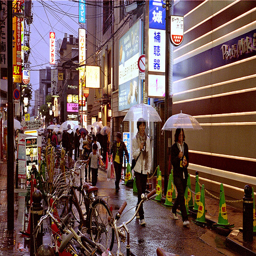
Pedestrians walk along a narrow street with their umbrellas.
A group of people walking down a street holding umbrellas.
people waking in the street with their umbrellas opened
A group of people on a street with umbrellas.
a bunch of people that are holding some umbrellas